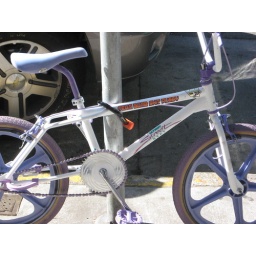
Cool BMX bike I spotted in San Francisco.